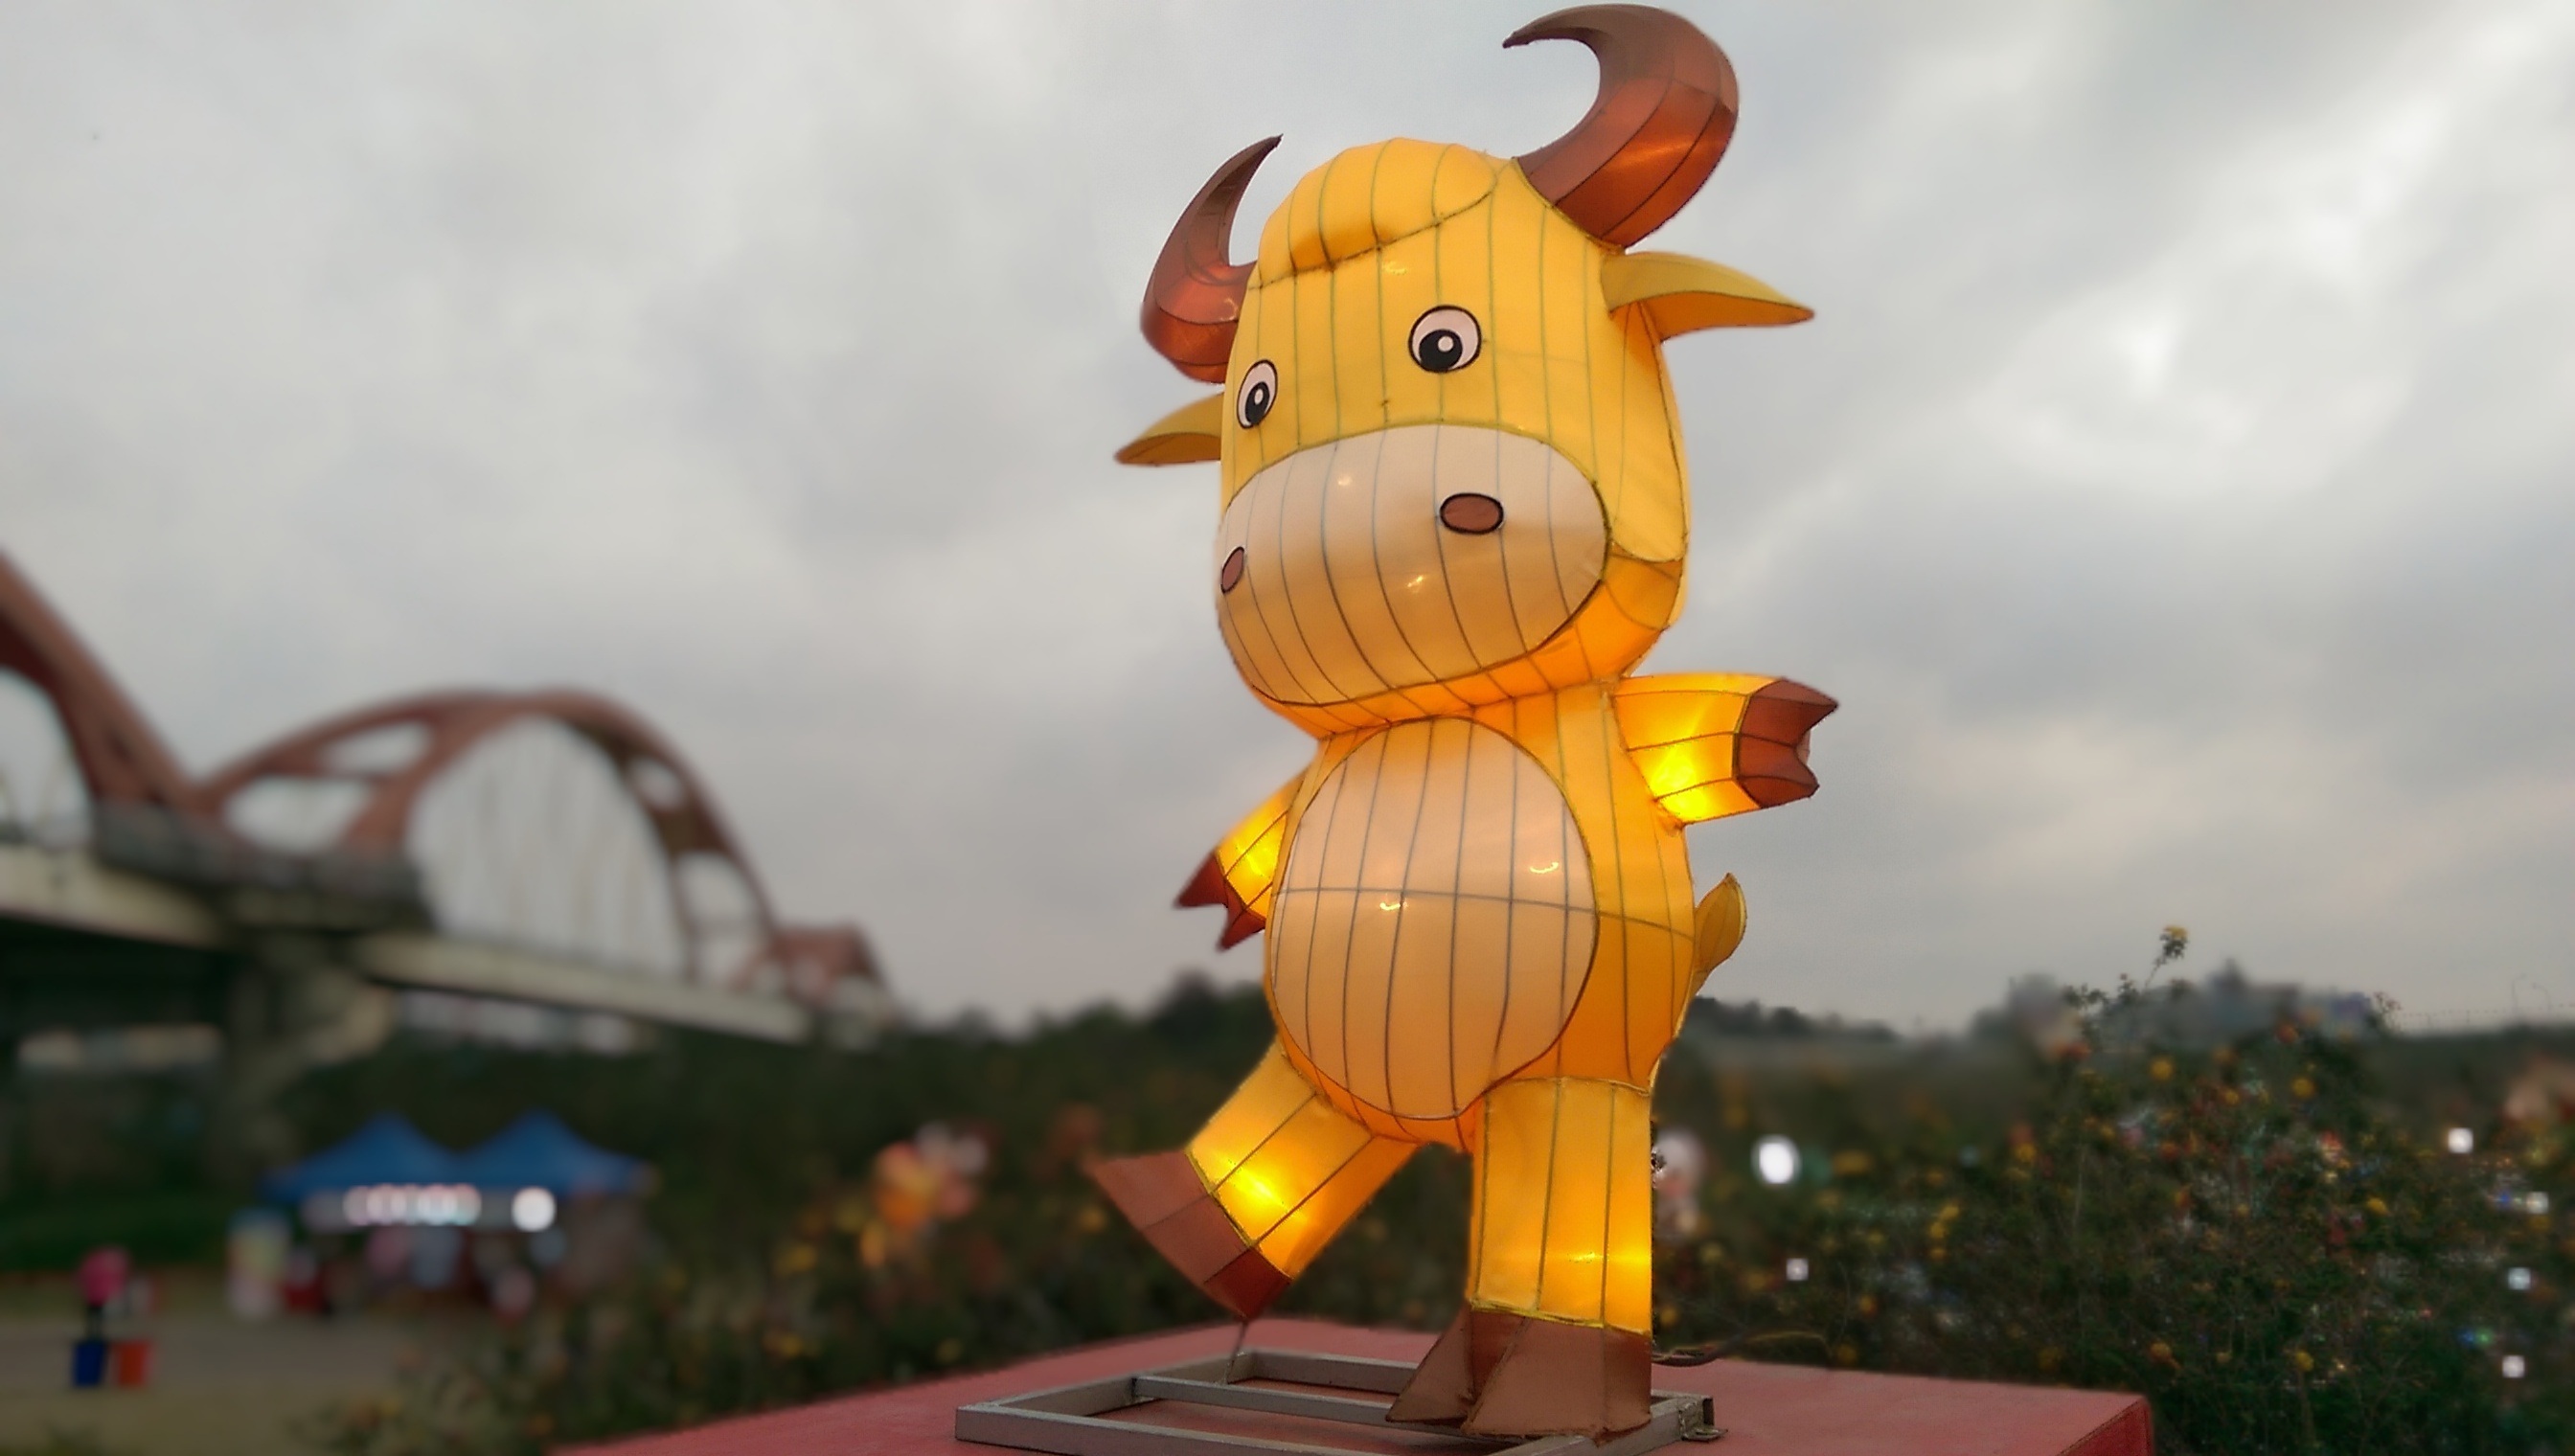
flower, cow, amusement park, toy, mascot, screenshot, the lantern festival